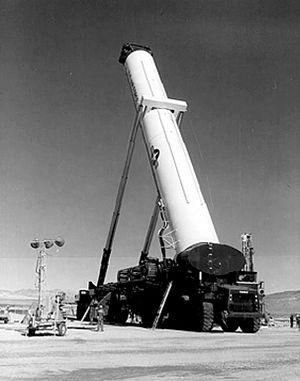
Le Peacekeeper, désigné initialement sous le nom de « MX », était un missile balistique intercontinental américain à ogive nucléaire lancé depuis le sol. Mirvé, il pouvait emporter jusqu'à 10 véhicules de rentrée Mk-21, chacun transportant une ogive W87 d'environ 300 kilotonnes. En service de 1986 à 2005, il a été déployé sur la Francis E. Warren Air Force Base, dans le Wyoming, à 50 exemplaires.